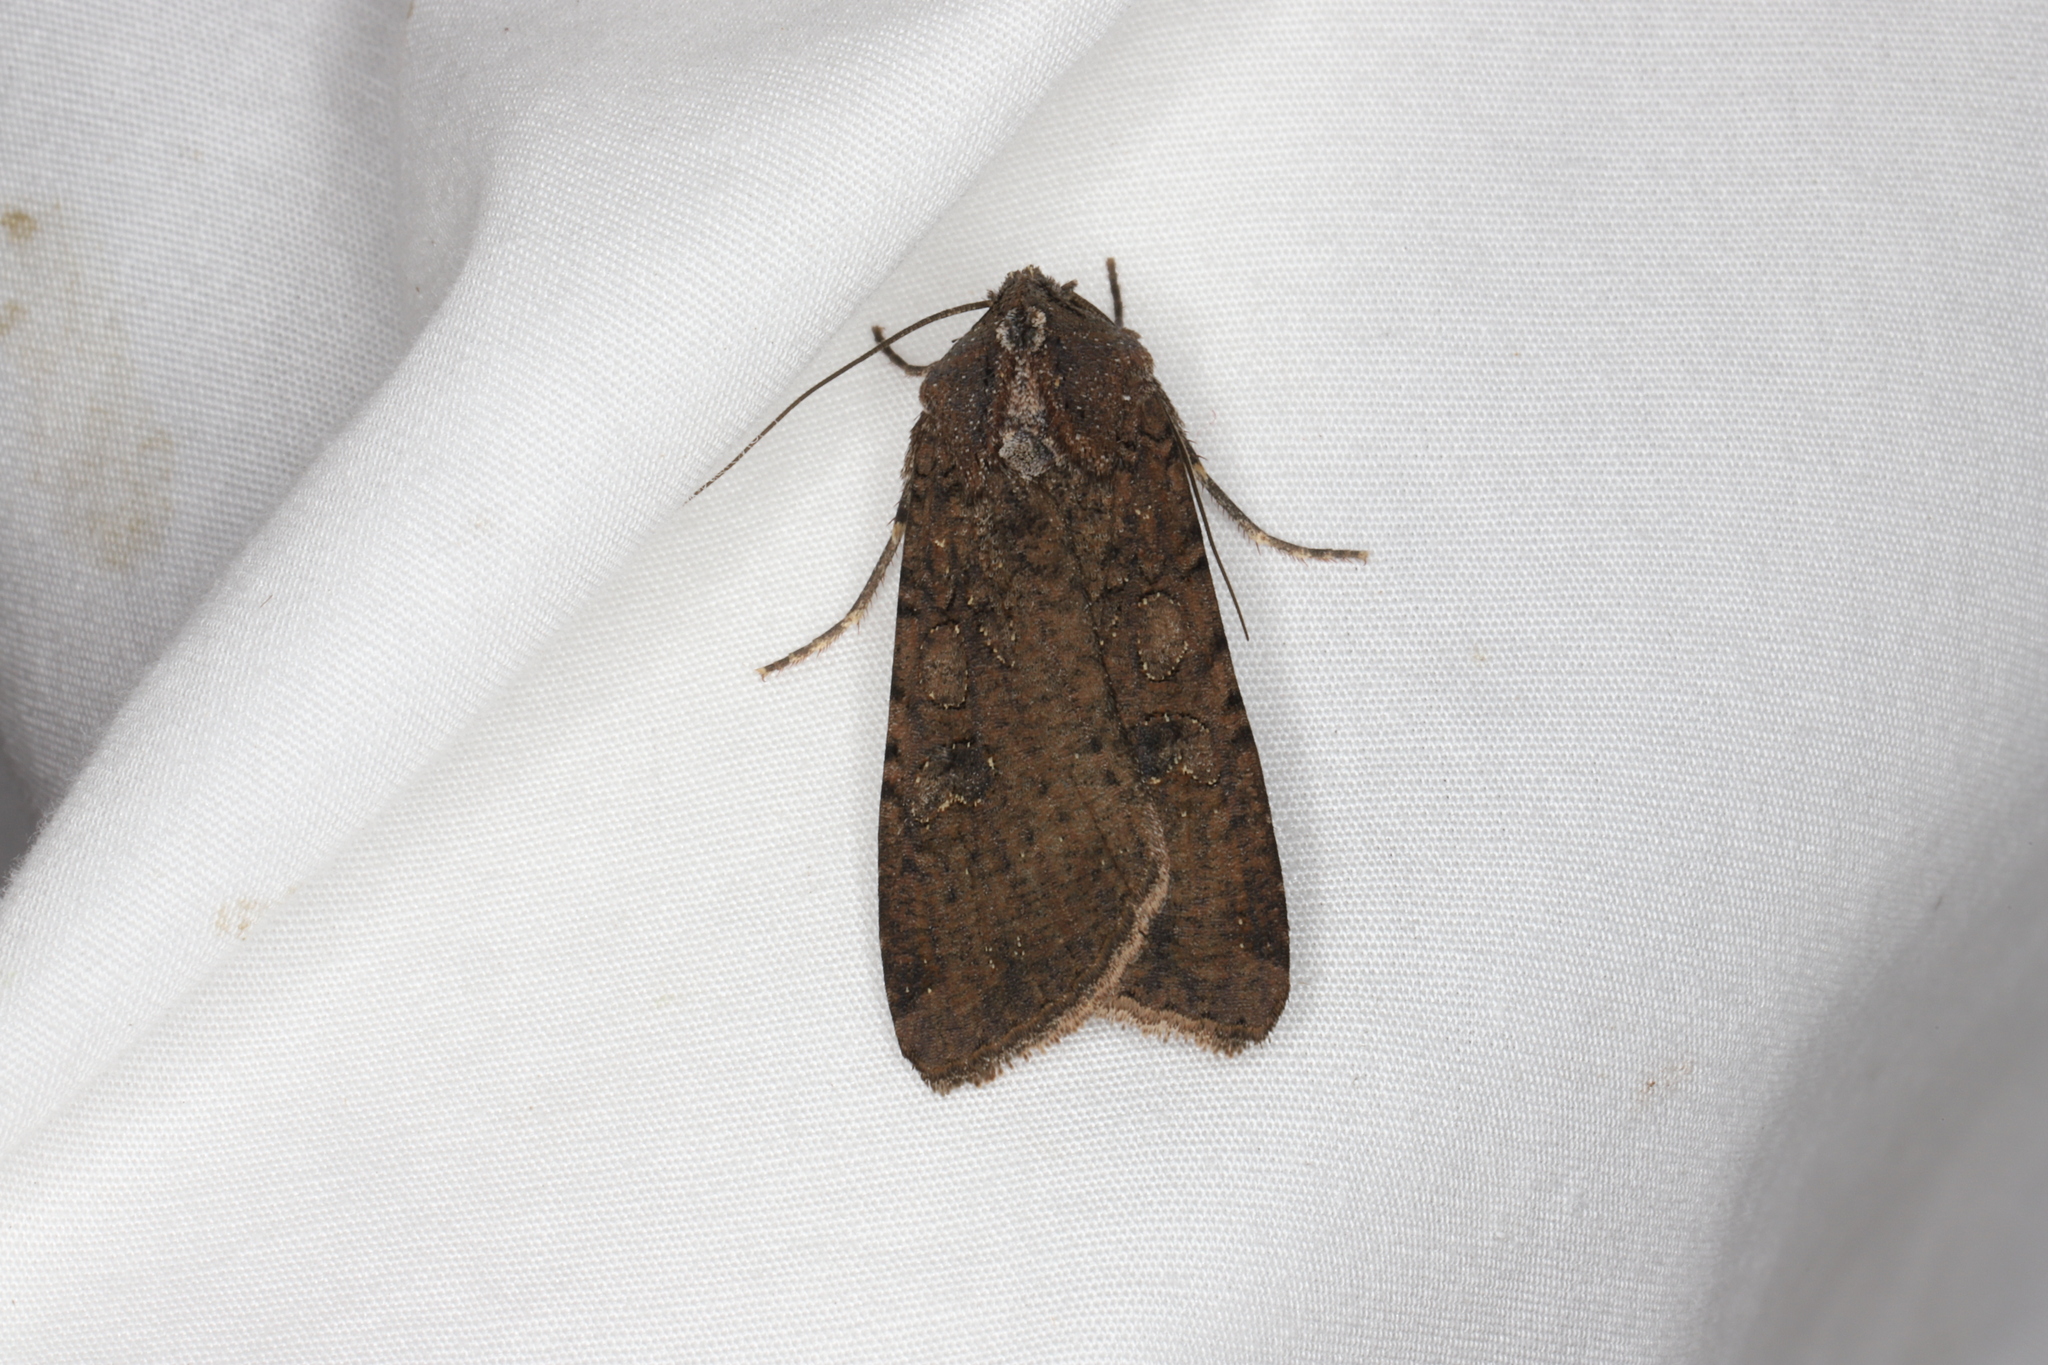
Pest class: cutworms